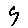
Label: 9